Fright Night (1947 film)

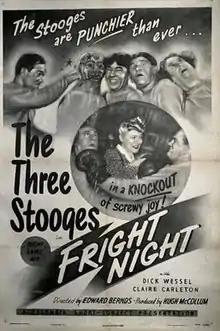

Fright Night is a 1947 short subject directed by Edward Bernds starring American slapstick comedy team The Three Stooges (Moe Howard, Larry Fine and Shemp Howard, in his first starring role after returning to the act). It is the 98th entry in the series released by Columbia Pictures starring the comedians, who released 190 shorts for the studio between 1934 and 1959.